Dario Argento

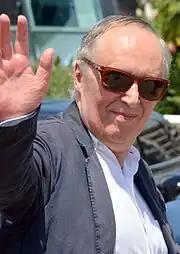
Argento at the 2017 Cannes Film Festival

In 2004, Argento directed "The Card Player", a "giallo" about a killer whose murders are conducted during Internet poker matches with the Rome police, which earned a mixed reception; some fans appreciated the techno music score composed by ex-Goblin member Claudio Simonetti, but felt the film was too mainstream, with little of Argento's usual flourish.